Brown bear

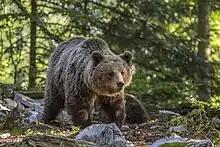

Carl Linnaeus scientifically described the species under the name "Ursus arctos" in the 1758 edition of "Systema Naturae". Brown bear taxonomy and subspecies classification has been described as "formidable and confusing", with few authorities listing the same set of subspecies. There are hundreds of obsolete brown-bear subspecies. As many as 90 subspecies have been proposed. A 2008 DNA analysis identified as few as five main clades, which comprise all extant brown bear species, while a 2017 phylogenetic study revealed nine clades, including one representing polar bears. , 15 extant, or recently extinct, subspecies were recognized by the general scientific community.